Evelyn Thomas

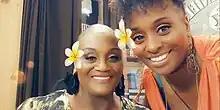
Thomas with daughter Yaya Diamond in 2023

Ellen Lucille "Evelyn" Thomas (August 22, 1953 – July 21, 2024) was an American singer from Chicago, Illinois, best known for the hi-NRG dance hits "High Energy", "Masquerade", "Standing at the Crossroads", "Reflections", and "Weak Spot".